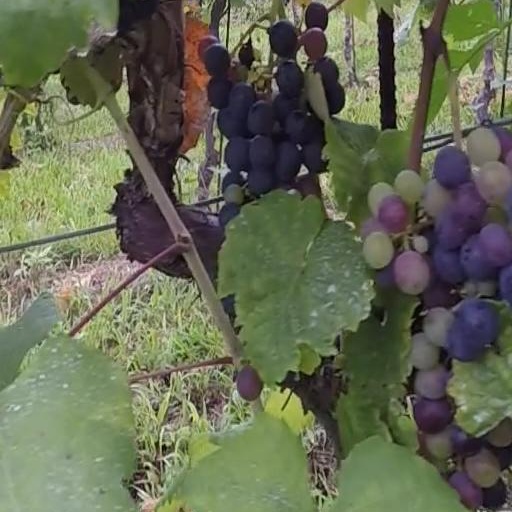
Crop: grape